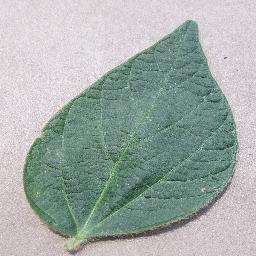
Label: Soybean___healthy